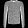
Label: Pullover